Describe the emotion expressed in this image:  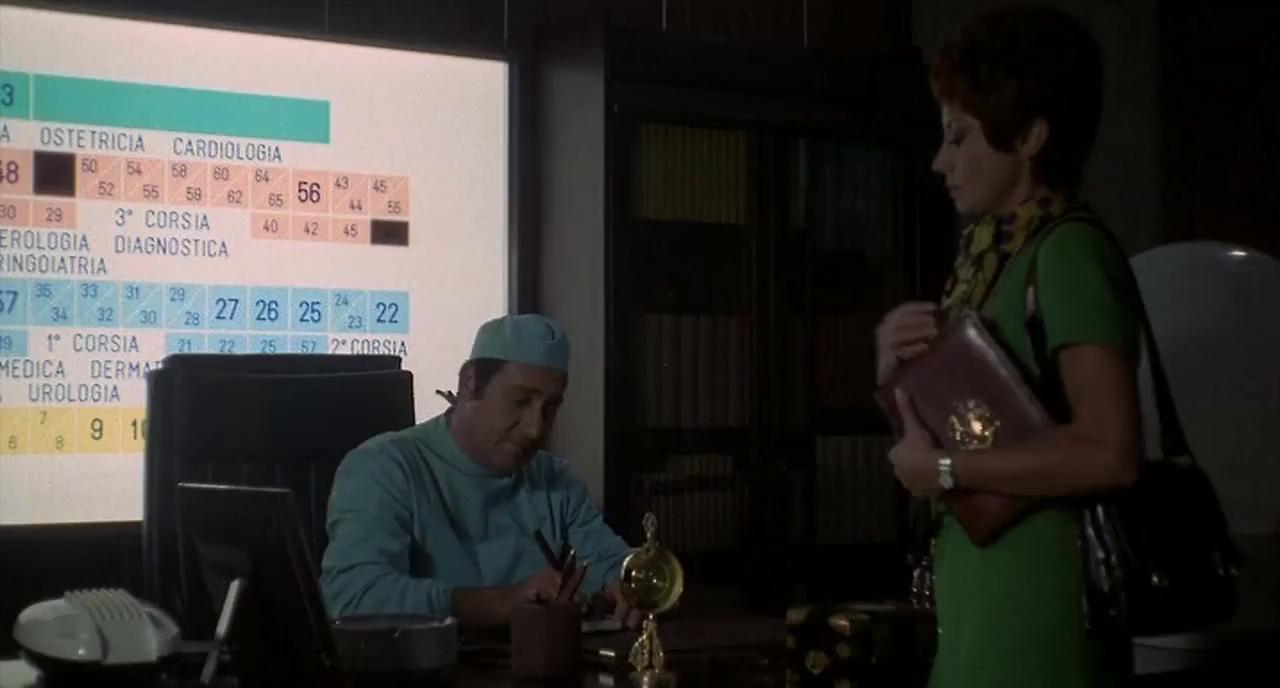
This person displays Fear, valence and arousal with low intensity.